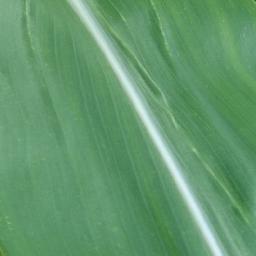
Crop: corn
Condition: (maize)_healthy